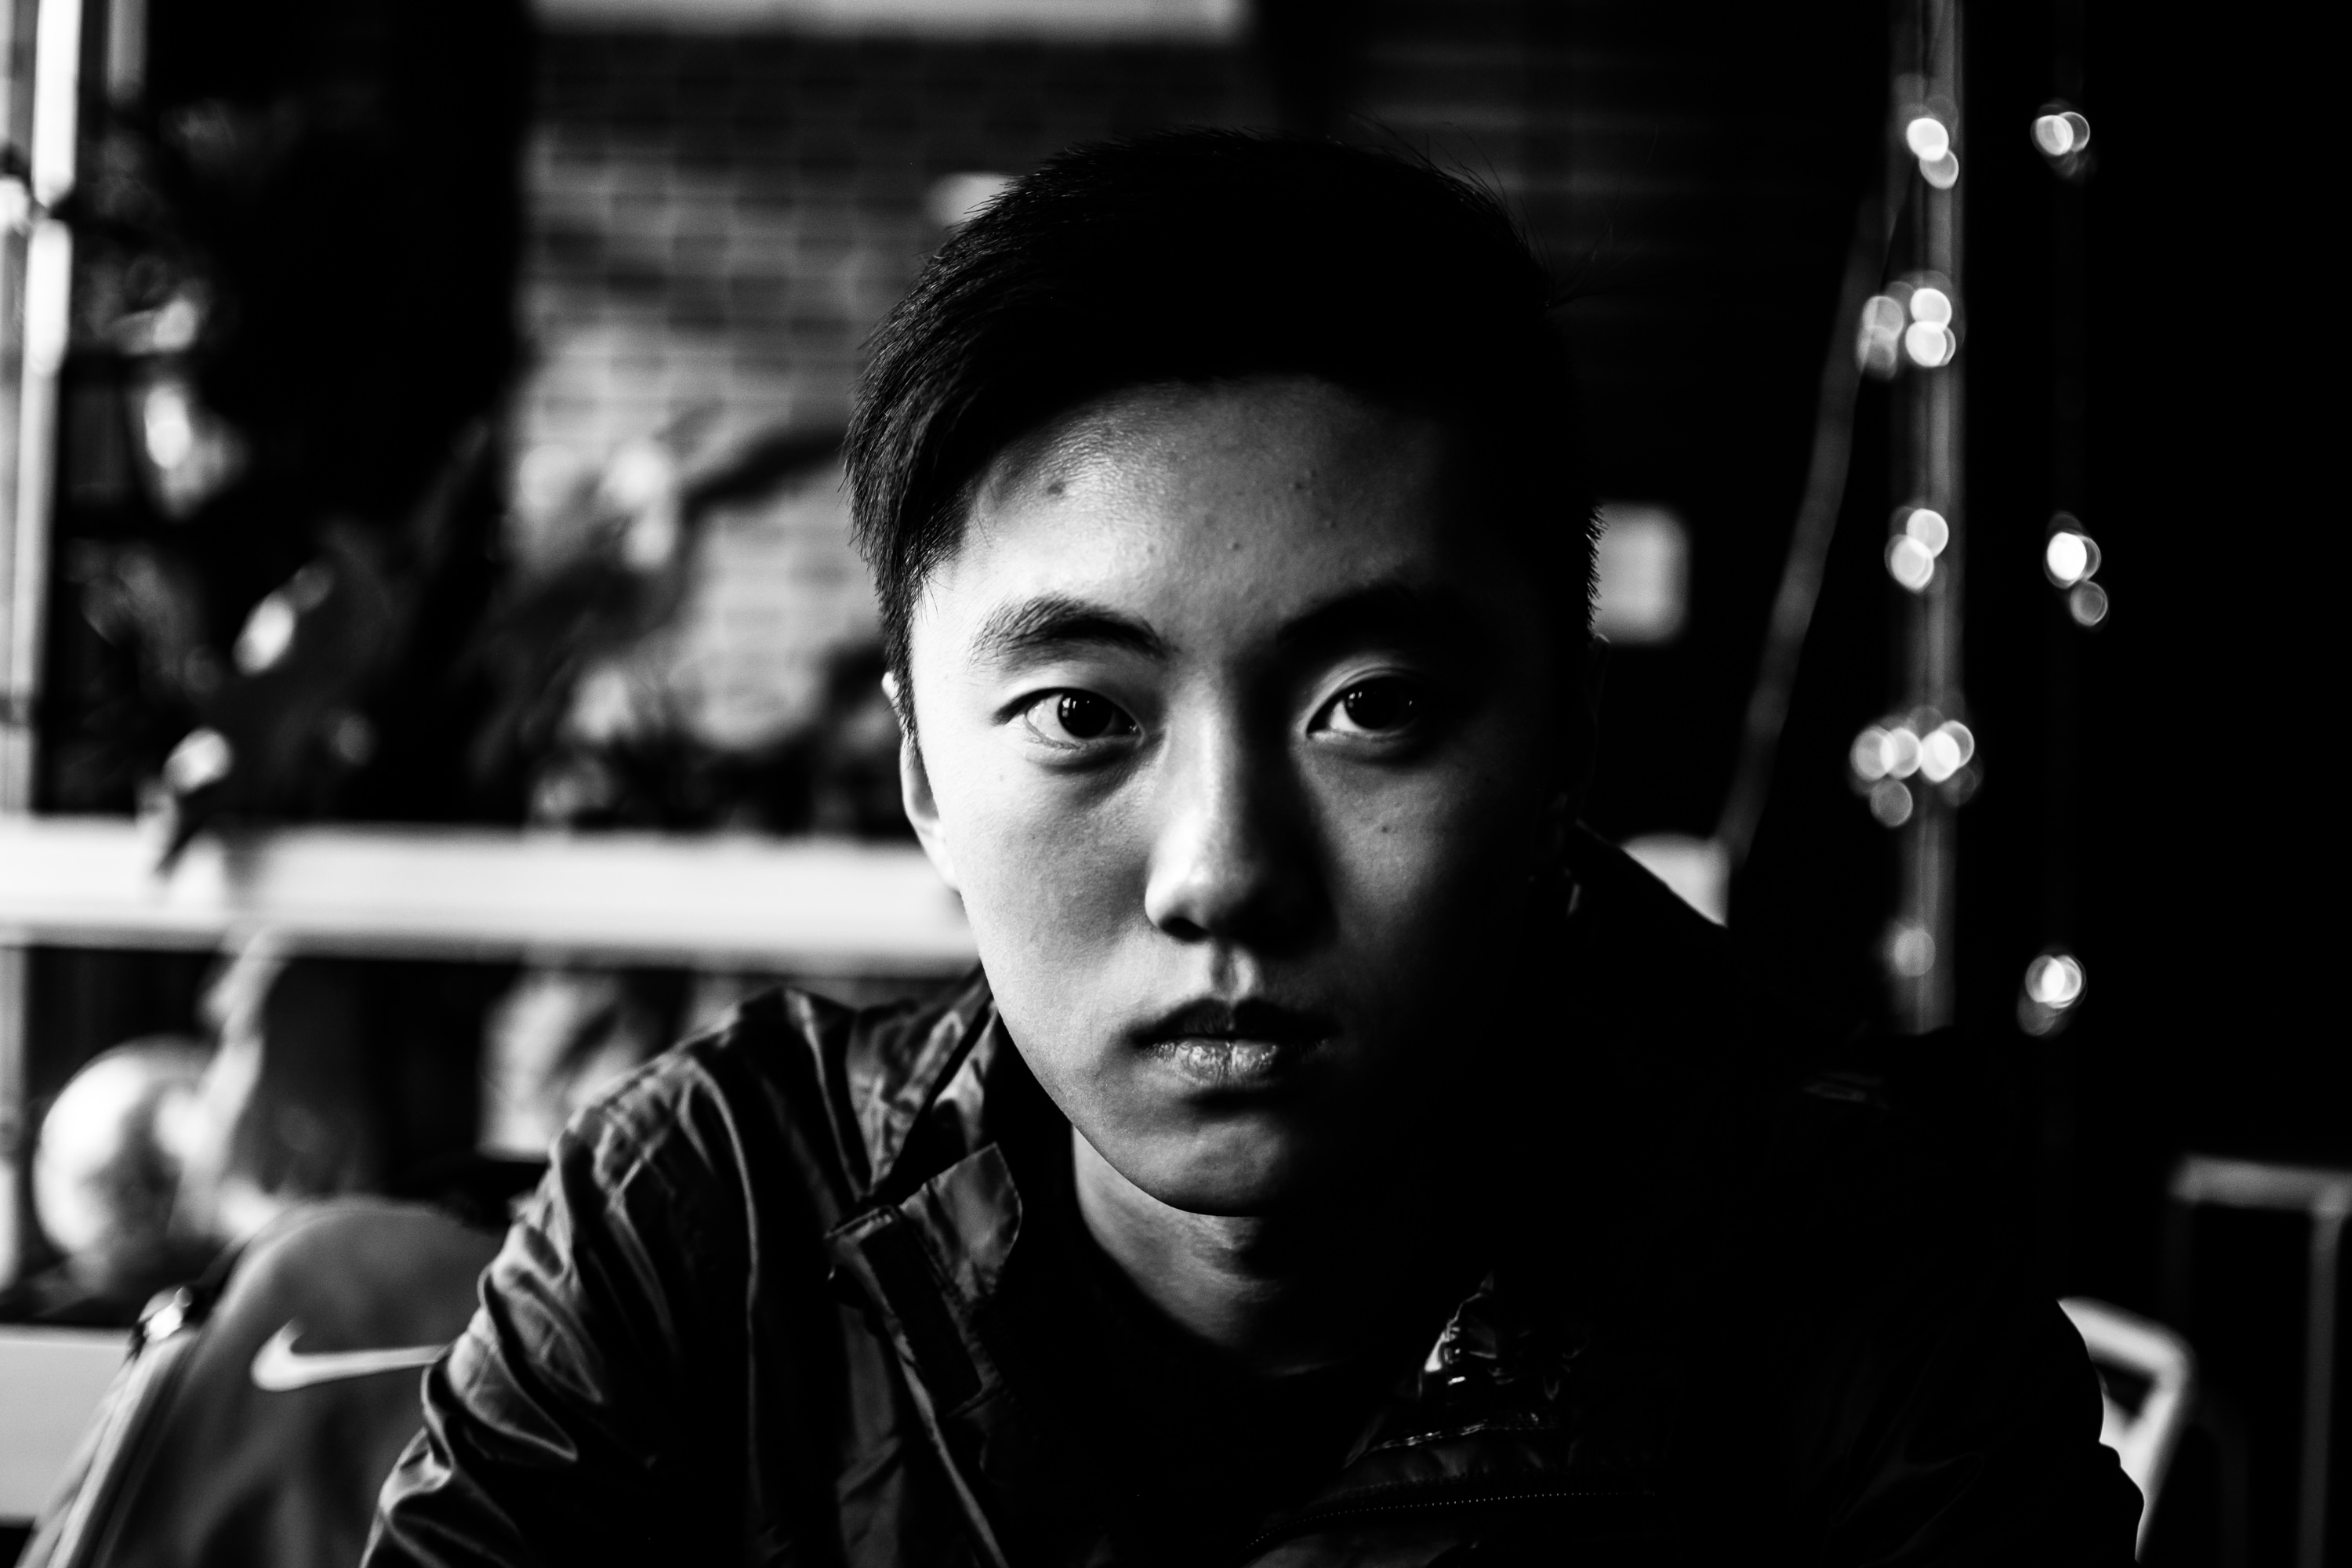
man, person, black and white, white, photography, boy, portrait, black, monochrome, photograph, serious, monochrome photography, portrait photography, film noir